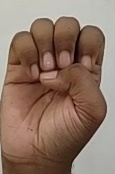
ASL sign: E